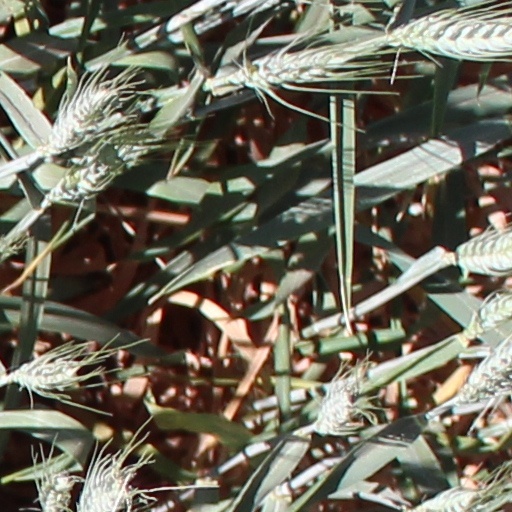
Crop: wheat